Greek pyramids

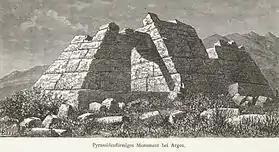
1887 illustration of the pyramid.

Although these structures are of great interest, written references are rather scarce and they are not mentioned in ancient sources. Pausanias (2nd century AD) mentions two buildings resembling pyramids, one, southwest of the still standing structure at Hellinikon, a common tomb for soldiers who died in a legendary struggle for the throne of Argos, and another which he was told was the tomb of Argives killed in a battle around 669/8 BC. Neither of these still survive.